Political development in modern Gibraltar

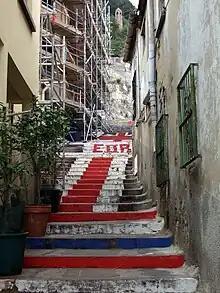
Devil's Gap Road in Gibraltar's Upper Town. The steps have been painted with the Union Flag ever since the referendum.

In response to continued pressure from Spain at the UN and a 1966 proposal from Spain on the transfer of sovereignty, a referendum on sovereignty was held in 1967. The referendum presented the following choices: